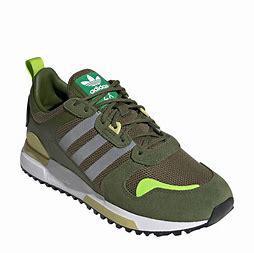
Brand: Adidas
Model: ZX 700 HD